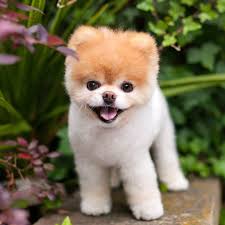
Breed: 202-n000023-Welsh_springer_spaniel